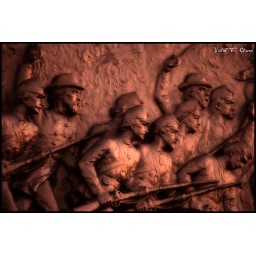
Bronze plate near the base of the 1st Minnesota Monument on S. Hancock Ave.Gettysburg National Military ParkGettysburg, PA